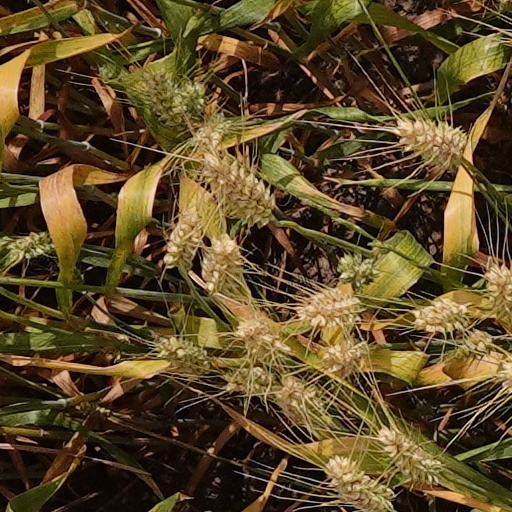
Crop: wheat